New Orleans Pelicans

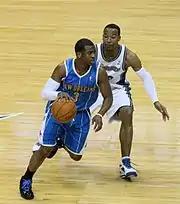
Chris Paul, selected by the Hornets as the fourth pick of the 2005 NBA draft

New Orleans had been a founding member of the ABA with the New Orleans Buccaneers (1967–1970), but the lack of a dedicated arena and a poor performance record led the team to relocate to Memphis. The city acquired an NBA expansion franchise in June 1974: the New Orleans Jazz (as a tribute to New Orleans' history of originating jazz music). The team faced a number of the same logistical and financial woes, and relocated to Salt Lake City in 1979–80. One of the few bright spots during the Jazz's tenure in New Orleans was the acquisition of "Pistol" Pete Maravich (who had played college basketball at LSU). Although he was considered one of the most entertaining players in the league and won the scoring championship for the 1976–77 season with 31.1 points per game, the Jazz's best record while in New Orleans was 39–43 in the 1977–78 season.